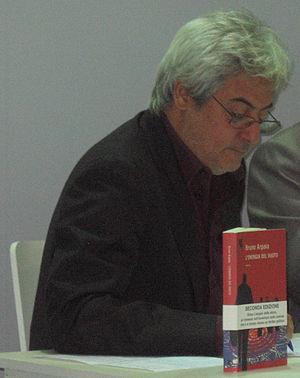
Bruno Arpaia est un écrivain et journaliste italien né à Naples le 31 août 1957.